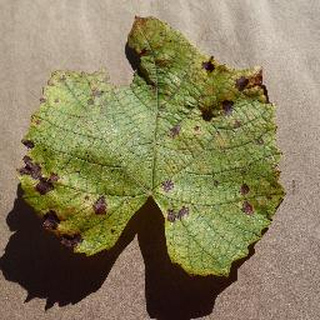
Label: grape_leaf_blight